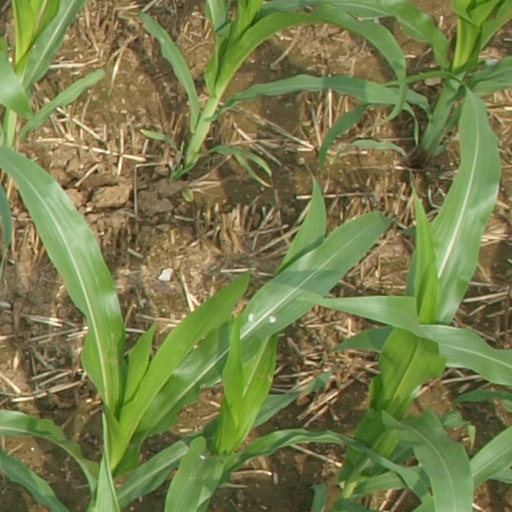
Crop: maize; corn